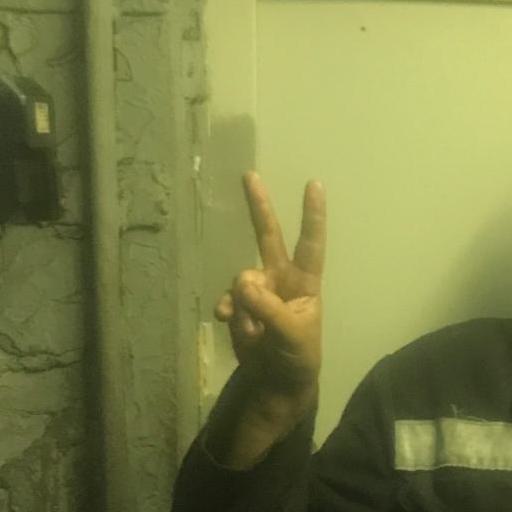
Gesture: peace